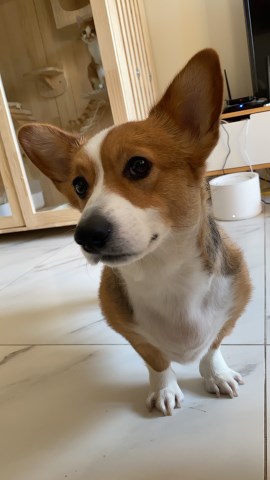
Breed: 2909-n000116-Cardigan